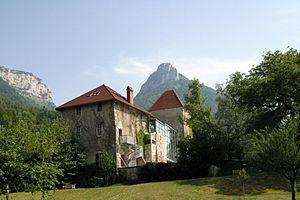
Vue de la fondation pour l'art contemporain Salomon, Alex (France - 74 )
La liste des châteaux de la Haute-Savoie recense de manière non exhaustive les différentes fortifications, situées dans le département français de la Haute-Savoie. Il est fait état des inscriptions et classements au titre des monuments historiques.
La Fondation pour l'art contemporain Claudine et Jean-Marc Salomon a été créée en juin 2001 par Claudine et Jean-Marc Salomon, dans le château d'Arenthon à Alex près d'Annecy en Haute-Savoie.
Le château d'Alex est une ancienne maison forte, du XIVᵉ siècle, centre de la seigneurie d'Alex, érigée en comté en 1783, qui se dresse sur la commune d'Alex dans le département de la Haute-Savoie, en région Auvergne-Rhône-Alpes.